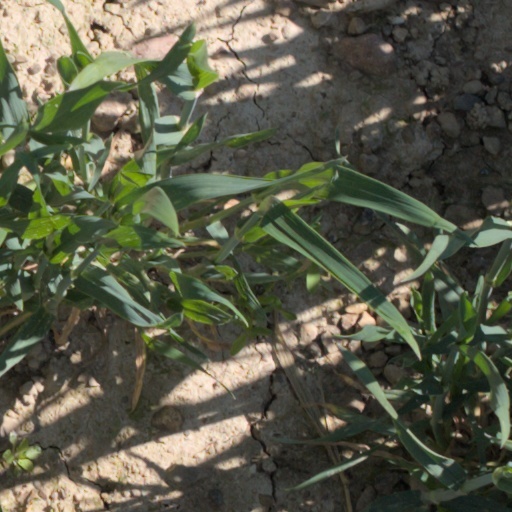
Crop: wheat